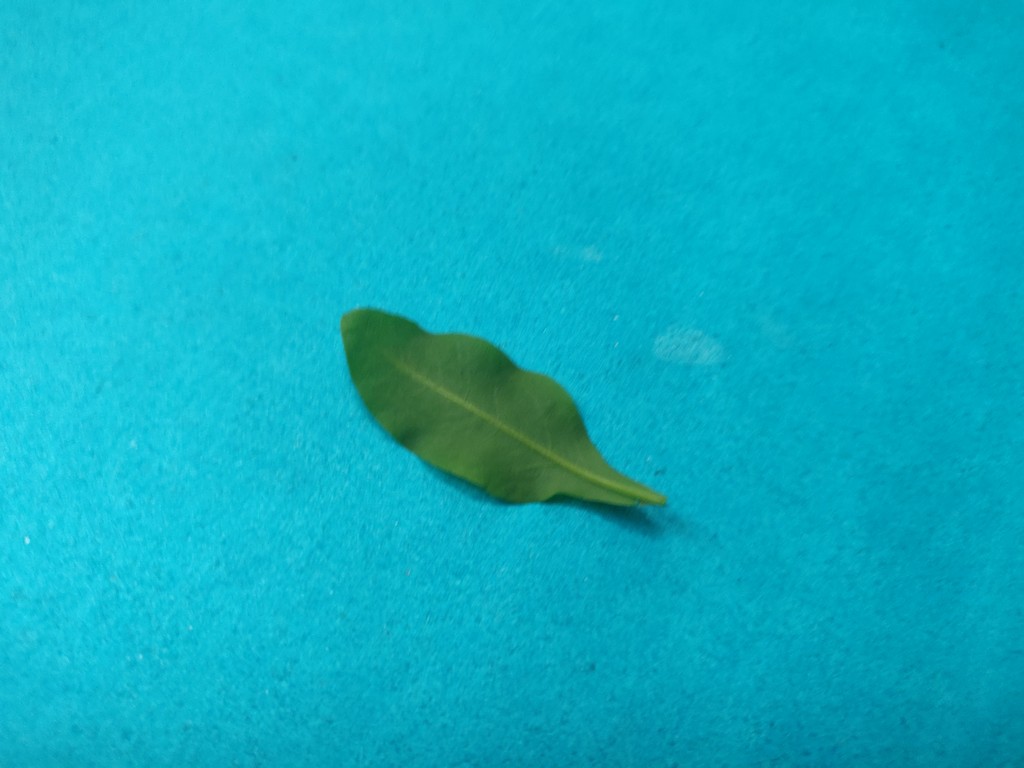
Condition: Healthy
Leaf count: single
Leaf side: back